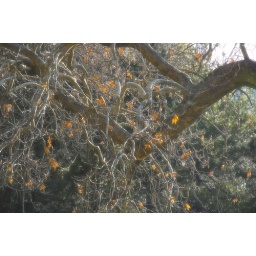
Trick of the light on a branch of a plane tree in the forest near Plastira lake in Central Greece